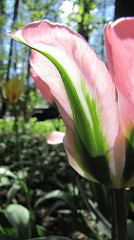
Flower: tulip